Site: brandenburg
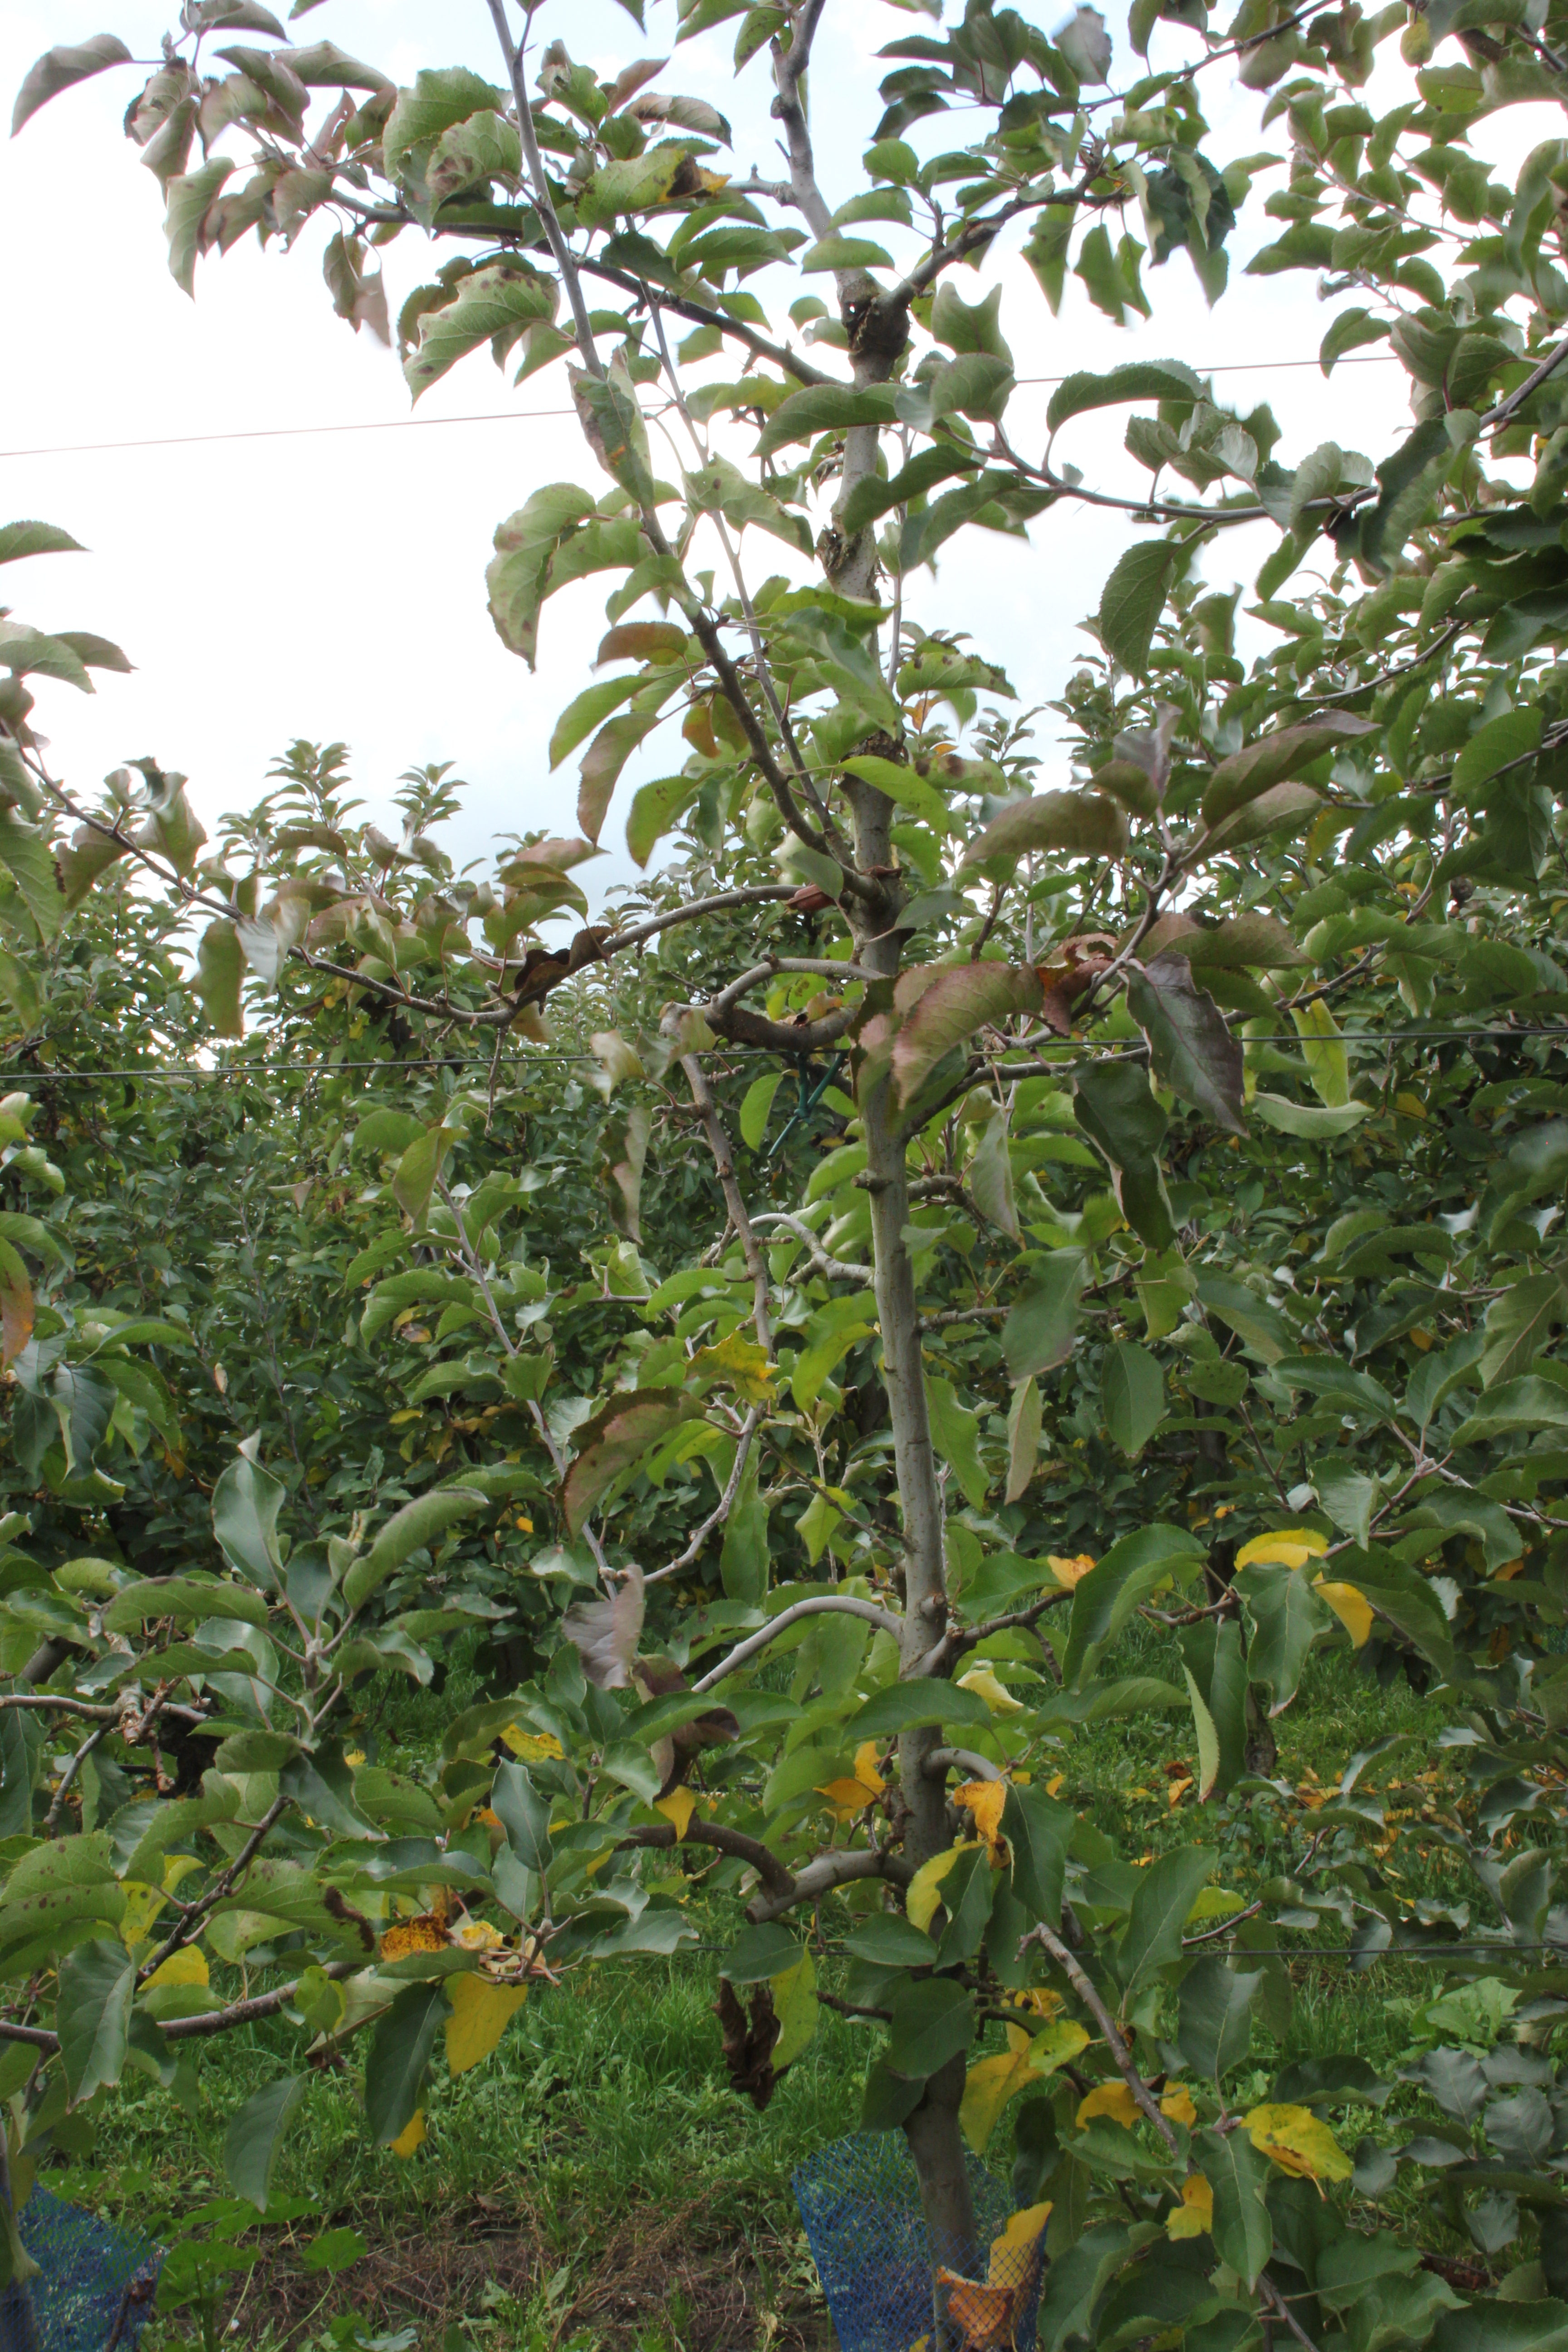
Growth stage (BBCH 91): Senescence, beginning of dormancy